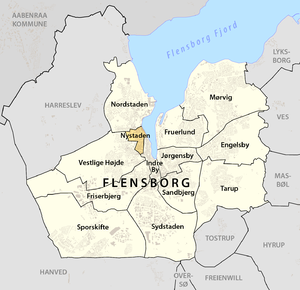
Nystaden (Flensborg)
Nystadens beliggendhed i Flensborg
Beliggendhed af Nystaden i Flensborg Kommune
Nystaden eller Neustadt er en bydel med 4730 indbyggere i Flensborg. Bydelen er beliggende mellem Nørreporten og Bjergmøllen nord for byens centrum. Andelen af især tyrkiske indvandrere er relativt større. I administrativ henseende hører også Duborg-kvarteret til Nystaden. I den danske periode indtil 1864 hørte Nystaden under Sankt Mariæ Sogn.